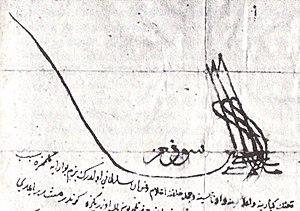
Murad Giray est un khan de Crimée ayant régné de 1678 à 1683.